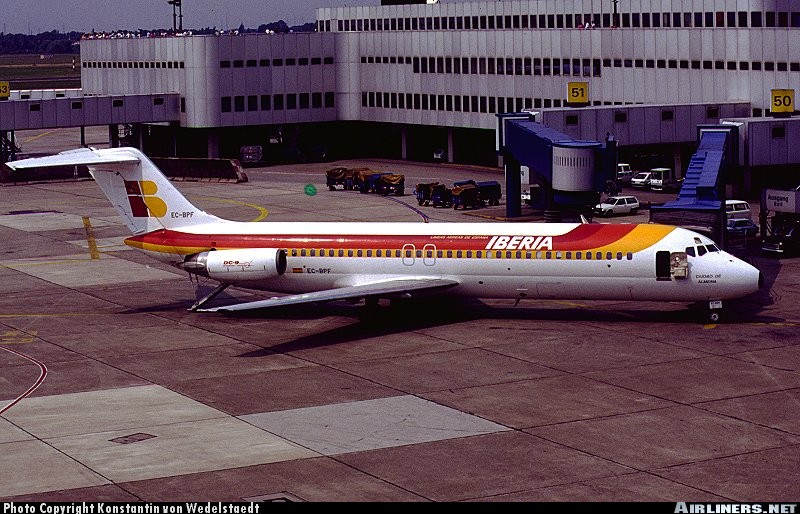
Vehicle type: Planes